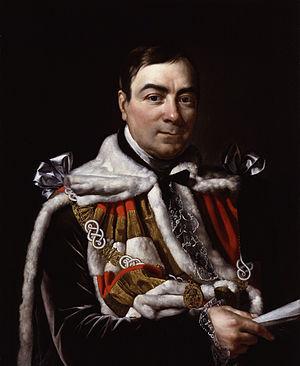
Richard Le Poer Trench, 2ᵉ comte de Clancarty, 1ᵉʳ marquis de Heusden, est un pair irlandais, un noble de la Noblesse des Pays-Bas et un diplomate. Il est un membre du Parlement irlandais, puis britannique, et un partisan de William Pitt le Jeune. En outre, il est nommé ministre des Postes d'Irlande, puis du Royaume-Uni.
Le secrétaire d'État aux Affaires, à l'Innovation et aux Compétences est le membre du gouvernement britannique placé à la tête du département des Affaires, de l'Innovation et des Compétences.